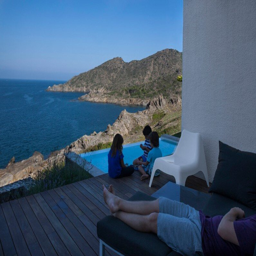
geometric architecture connected to the sun and sea